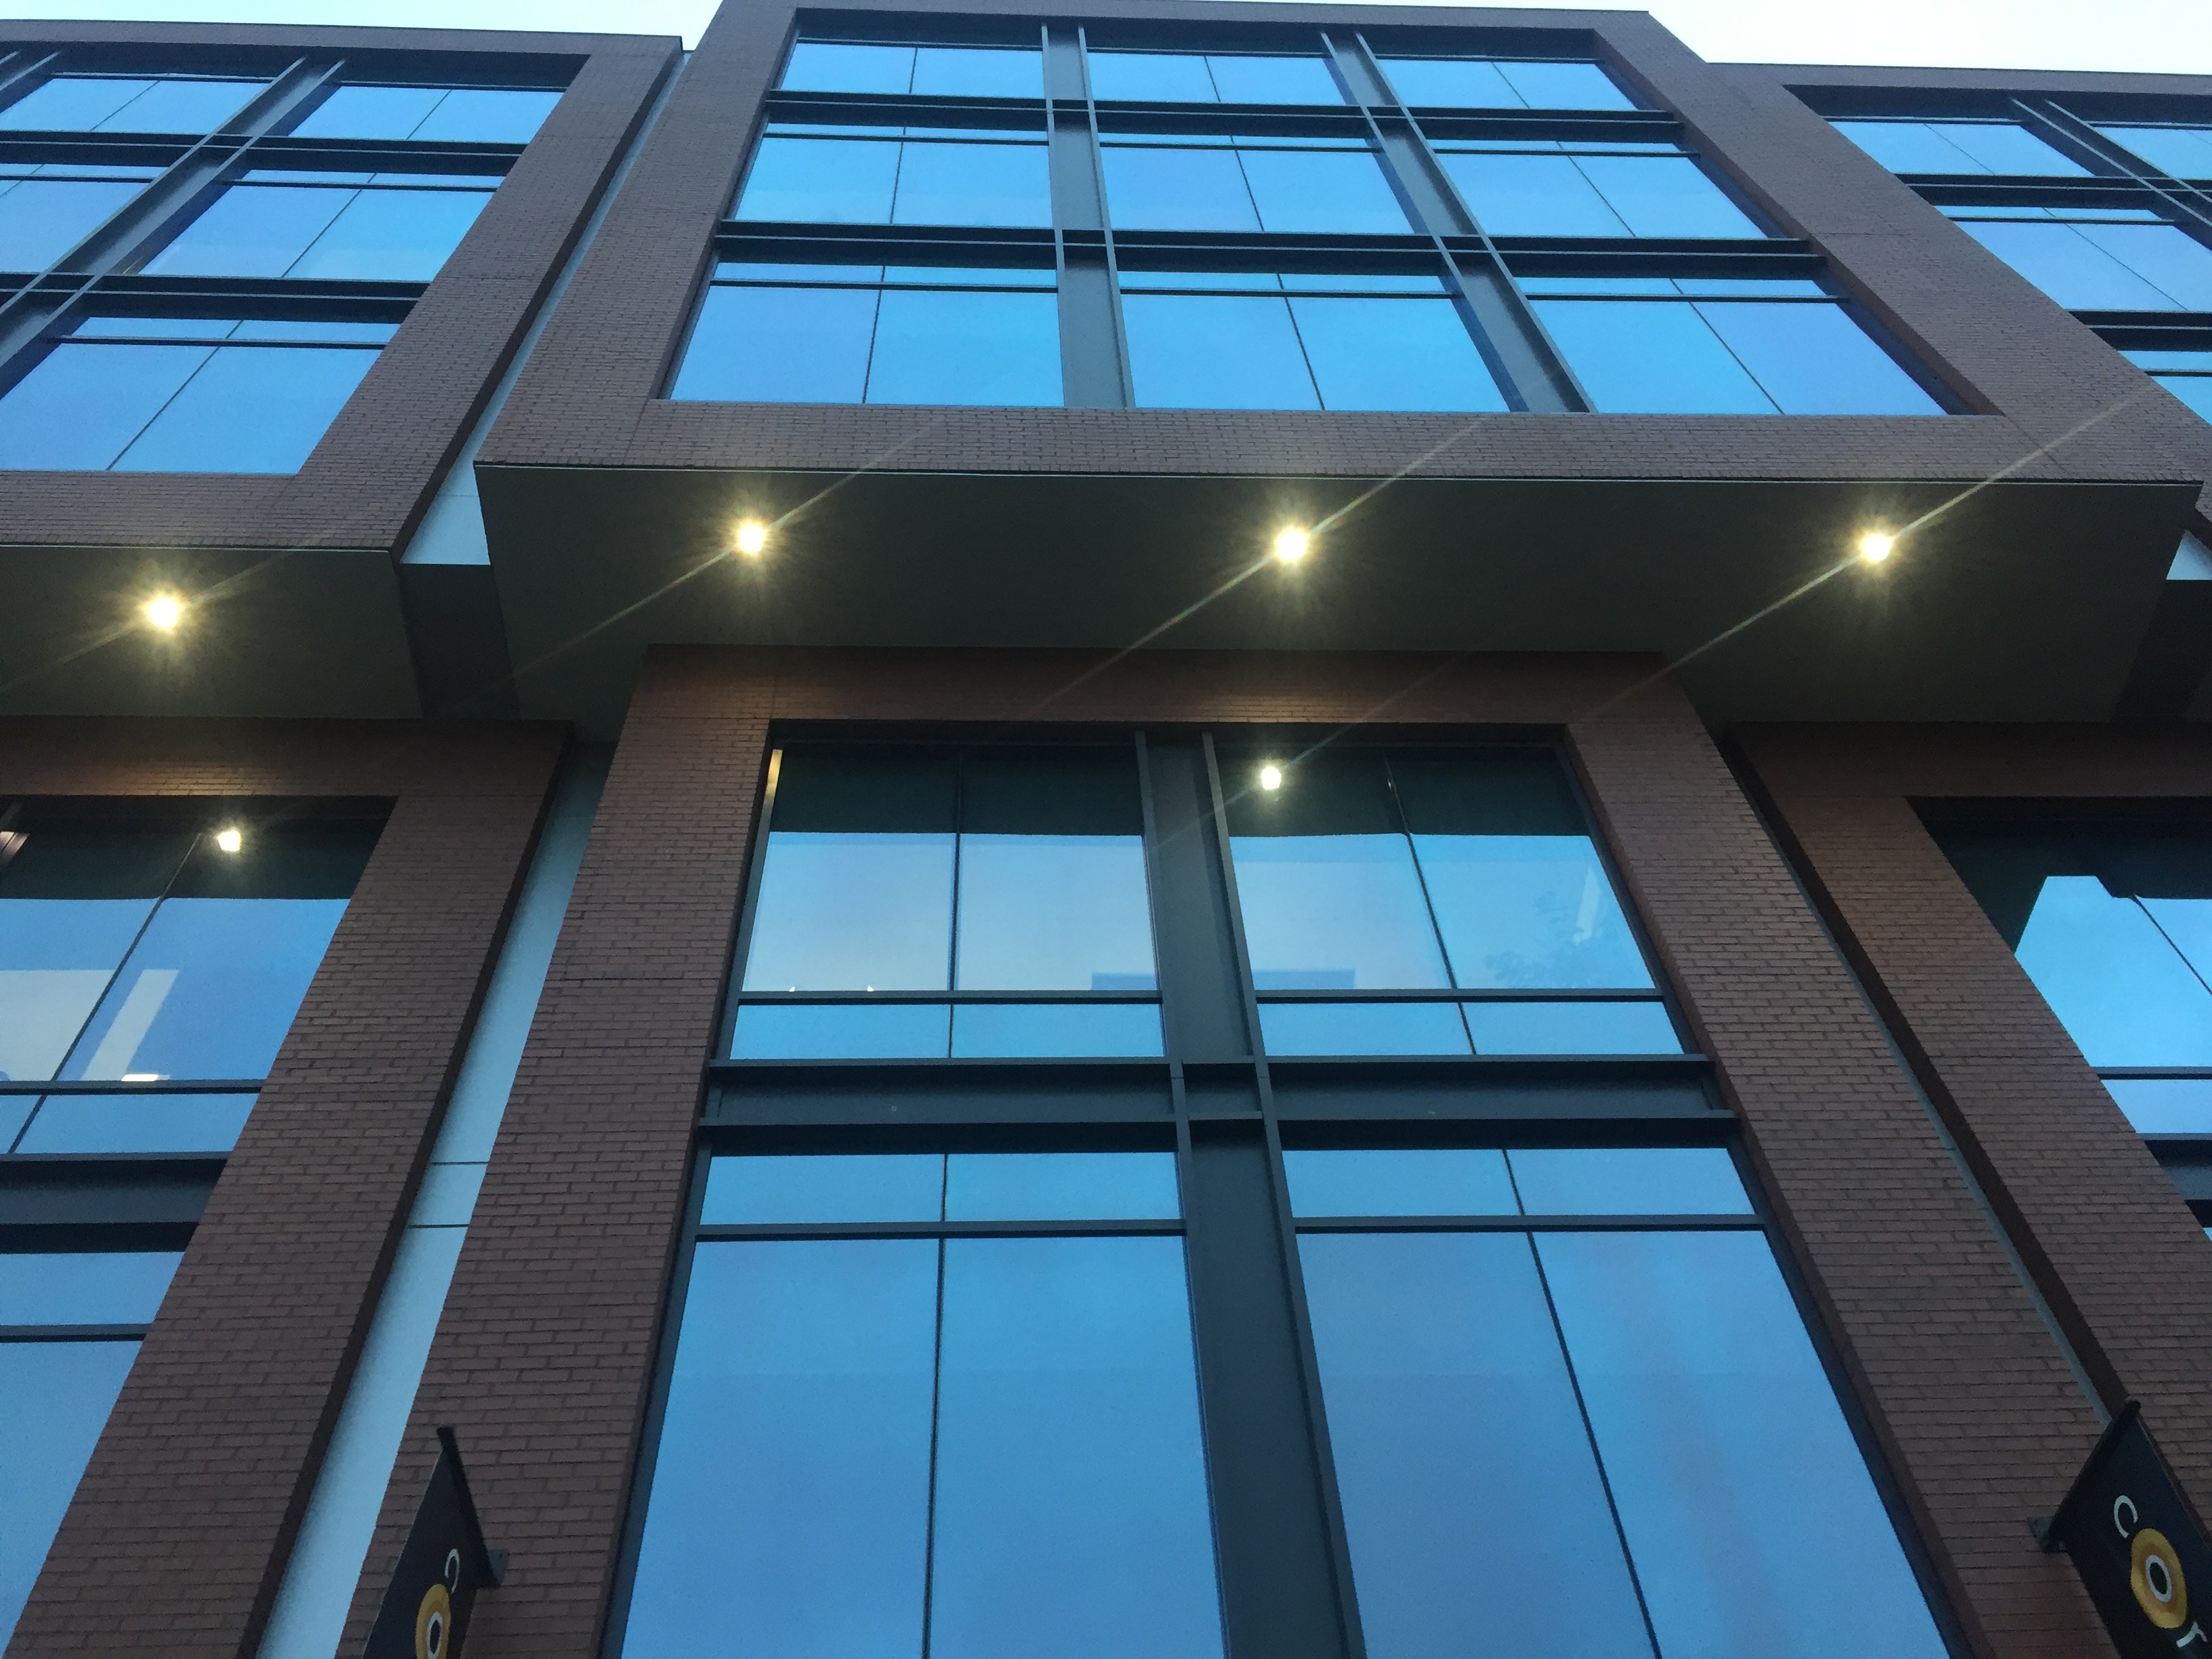
architecture, structure, window, roof, skyscraper, ceiling, facade, interior design, symmetry, headquarters, daylighting